History of Cilavegna

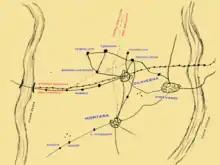
Reproduction of the map found on the concession of Berengar I

During the 6th century northern Italy was conquered by the Lombards, who named those territories Langobardia Maior with Pavia as its capital. At this stage Cilavegna became the seat of a gastald: the latter had a function of controlling the dukes, as well as exercising jurisdictional and administrative sovereignty over its territory; the office was temporary and its importance declined as ducal power grew. From this period, in addition to a few artifacts, the names of some particularly important streets have remained: via Scaldasole, for example, joins Cilavegna to the village of the same name, in which the seat of the "sculdascio" (from the Lombard term "Schuldhess"), i.e., one of the minor judges of a court (equivalent to the gastald), had been placed; another toponym dating back to the Lombard period is that of the area of Breia, near the church of Carmine: this name derives, in fact, from "Brajda", which means "fund in the vicinity of the village."